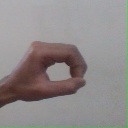
अक्षर: औ